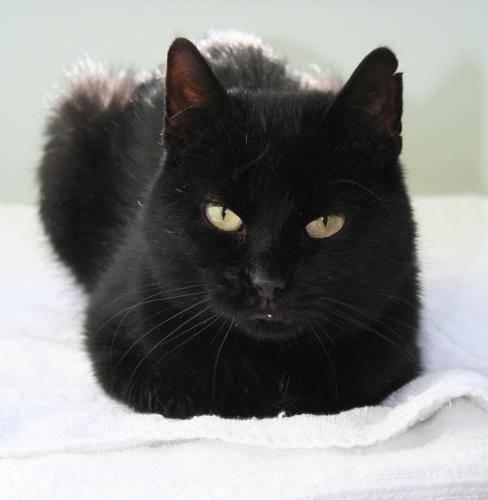
cat